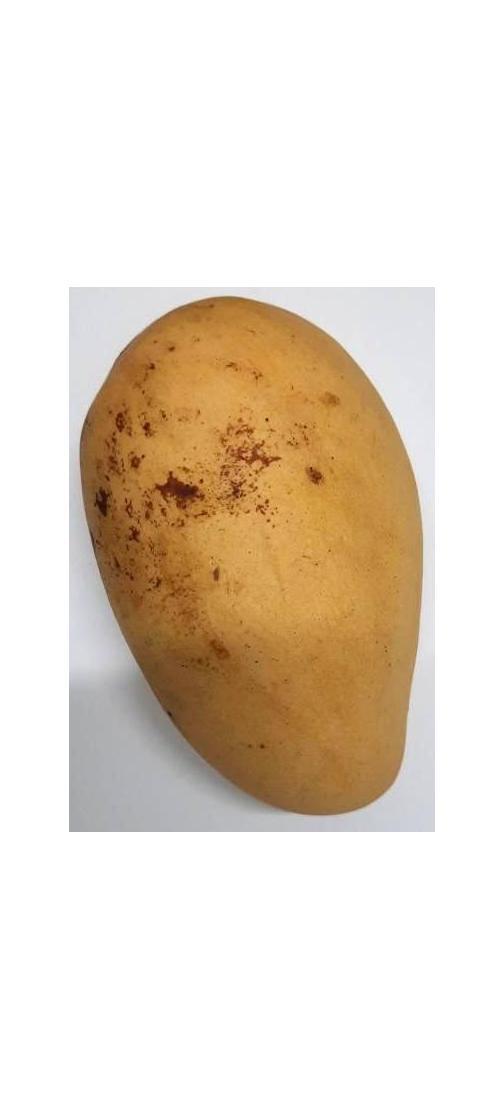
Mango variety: Katimon